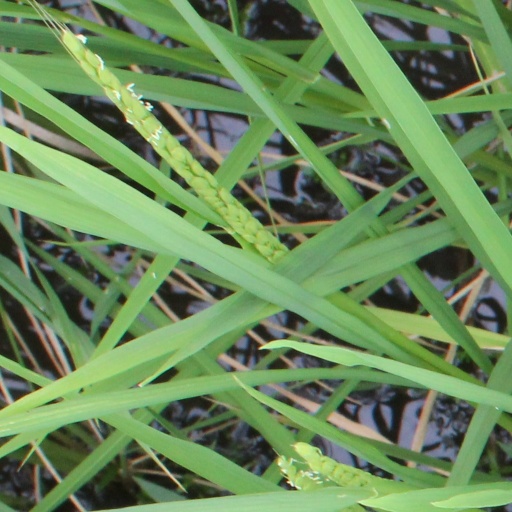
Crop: rice